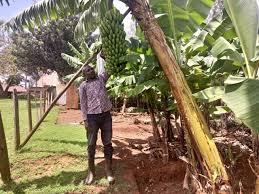
Mtu akifunga uzio ya mti ya mnazi au mbao kwenye shamba,jambo linaloshihidi juhudi ya kulinda mali au mzao ya kilimo pamoja na matumizi ya kifaa ya kienyeji,